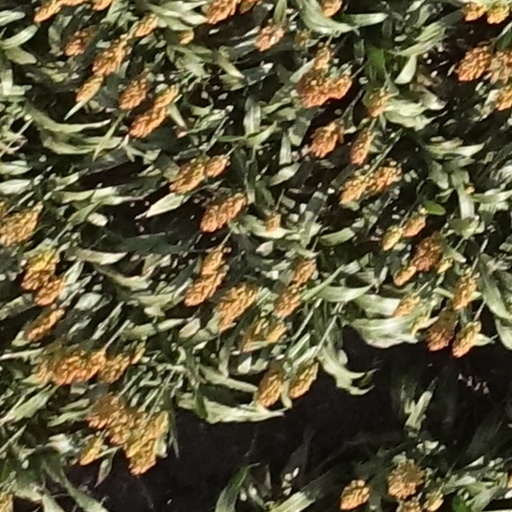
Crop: sorghum